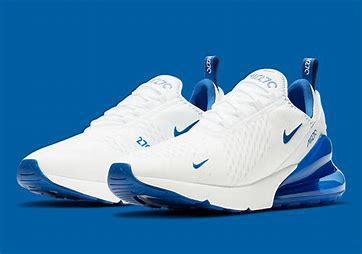
Brand: Nike
Model: Air Max 270 Rt